Classical demography

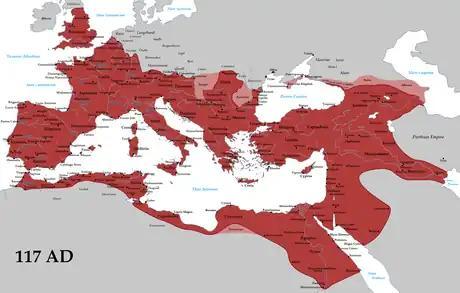

There are many estimates of the population for the Roman Empire, that range from 45 million to 120 million with 59–76 million as the most accepted range. The population likely peaked just before the Antonine Plague.